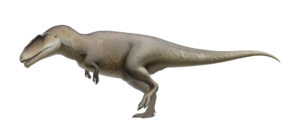
Concavenator est un genre éteint de dinosaures de la famille des carcharodontosauridés, découvert en 2010, et reconnaissable immédiatement à sa bosse pointue en bas de son dos, le résultat d'une élongation de deux vertèbres pré-sacrées.
Carcharodontosaurus est un genre éteint de dinosaures théropodes appartenant au clade des Carcharodontosauridae ayant vécu entre 112 et 93,5 Ma, de l'Albien inférieur au Turonien inférieur pendant le « Crétacé moyen » dans ce qui est actuellement l'Afrique du Nord.
La formation de Bahariya est une formation géologique située dans l'oasis du même nom au centre de l’Égypte. Les sédiments y datent du Crétacé supérieur, il y a environ 95 millions d'années, au Cénomanien. La présence de fossiles de poissons osseux dans ces sédiments suggère un type d'habitat situé sur un estuaire de l'ancienne mer de Téthys. Il est formé de grès et de schistes intercalés.2 Le désert occidental d’Égypte est une zone riche en production d'hydrocarbures, avec des réserves estimées à 2700 MMBO dont la formation de Baharija est l'un des principales.